Marc Sluszny

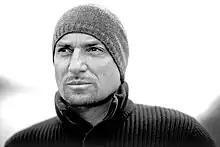
Marc Sluszny

Marc Sluszny (born in Antwerp, February 1, 1962 – June 28, 2018) was an adventurer, sportsman, keynote speaker, mental coach and author. Through extreme sports he searched to overcome his mental and physical boundaries. He broke several records and participated many times in the European and World Championships in different disciplines. During the last few years, Marc focused on coaching executive teams and high-level athletes.